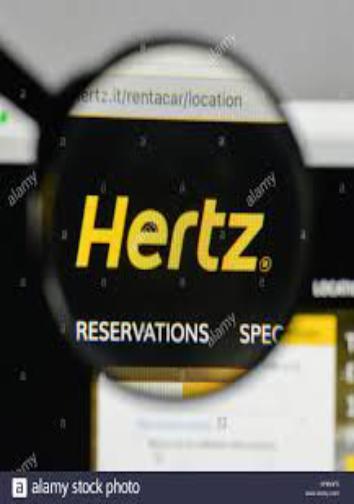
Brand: hertz
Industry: Electronic